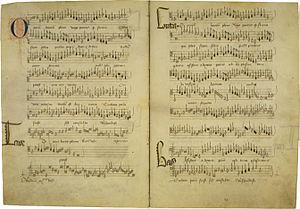
Manuscrit avec l'Omnium bonorum Plena, un motet par Loyset Compère, éventuellement ses premières, stockées travail, la date est incertaine, peut-être, il est composé à l'occasion de la consécration de la cathédrale de Cambrai le 2 juillet 1472